Arch of Germanicus

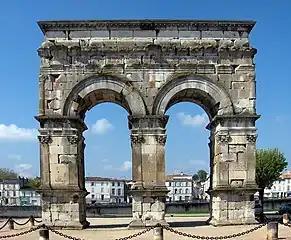
Arch of Germanicus

The Arch of Germanicus is an ancient Roman arch in Saintes, Charente-Maritime in France. It was built in 18 or 19 by a rich citizen of the town (then known as Mediolanum Santonum), C. Julius Rufus, and dedicated to the emperor Tiberius, his son Drusus Julius Caesar, and his adoptive son Germanicus. It has two bays and was originally sited over the terminus of the Roman road from Lyon to Saintes. On the proposal of Prosper Mérimée in 1843 it was moved fifteen metres during works on quays along the river, and it was restored in 1851.